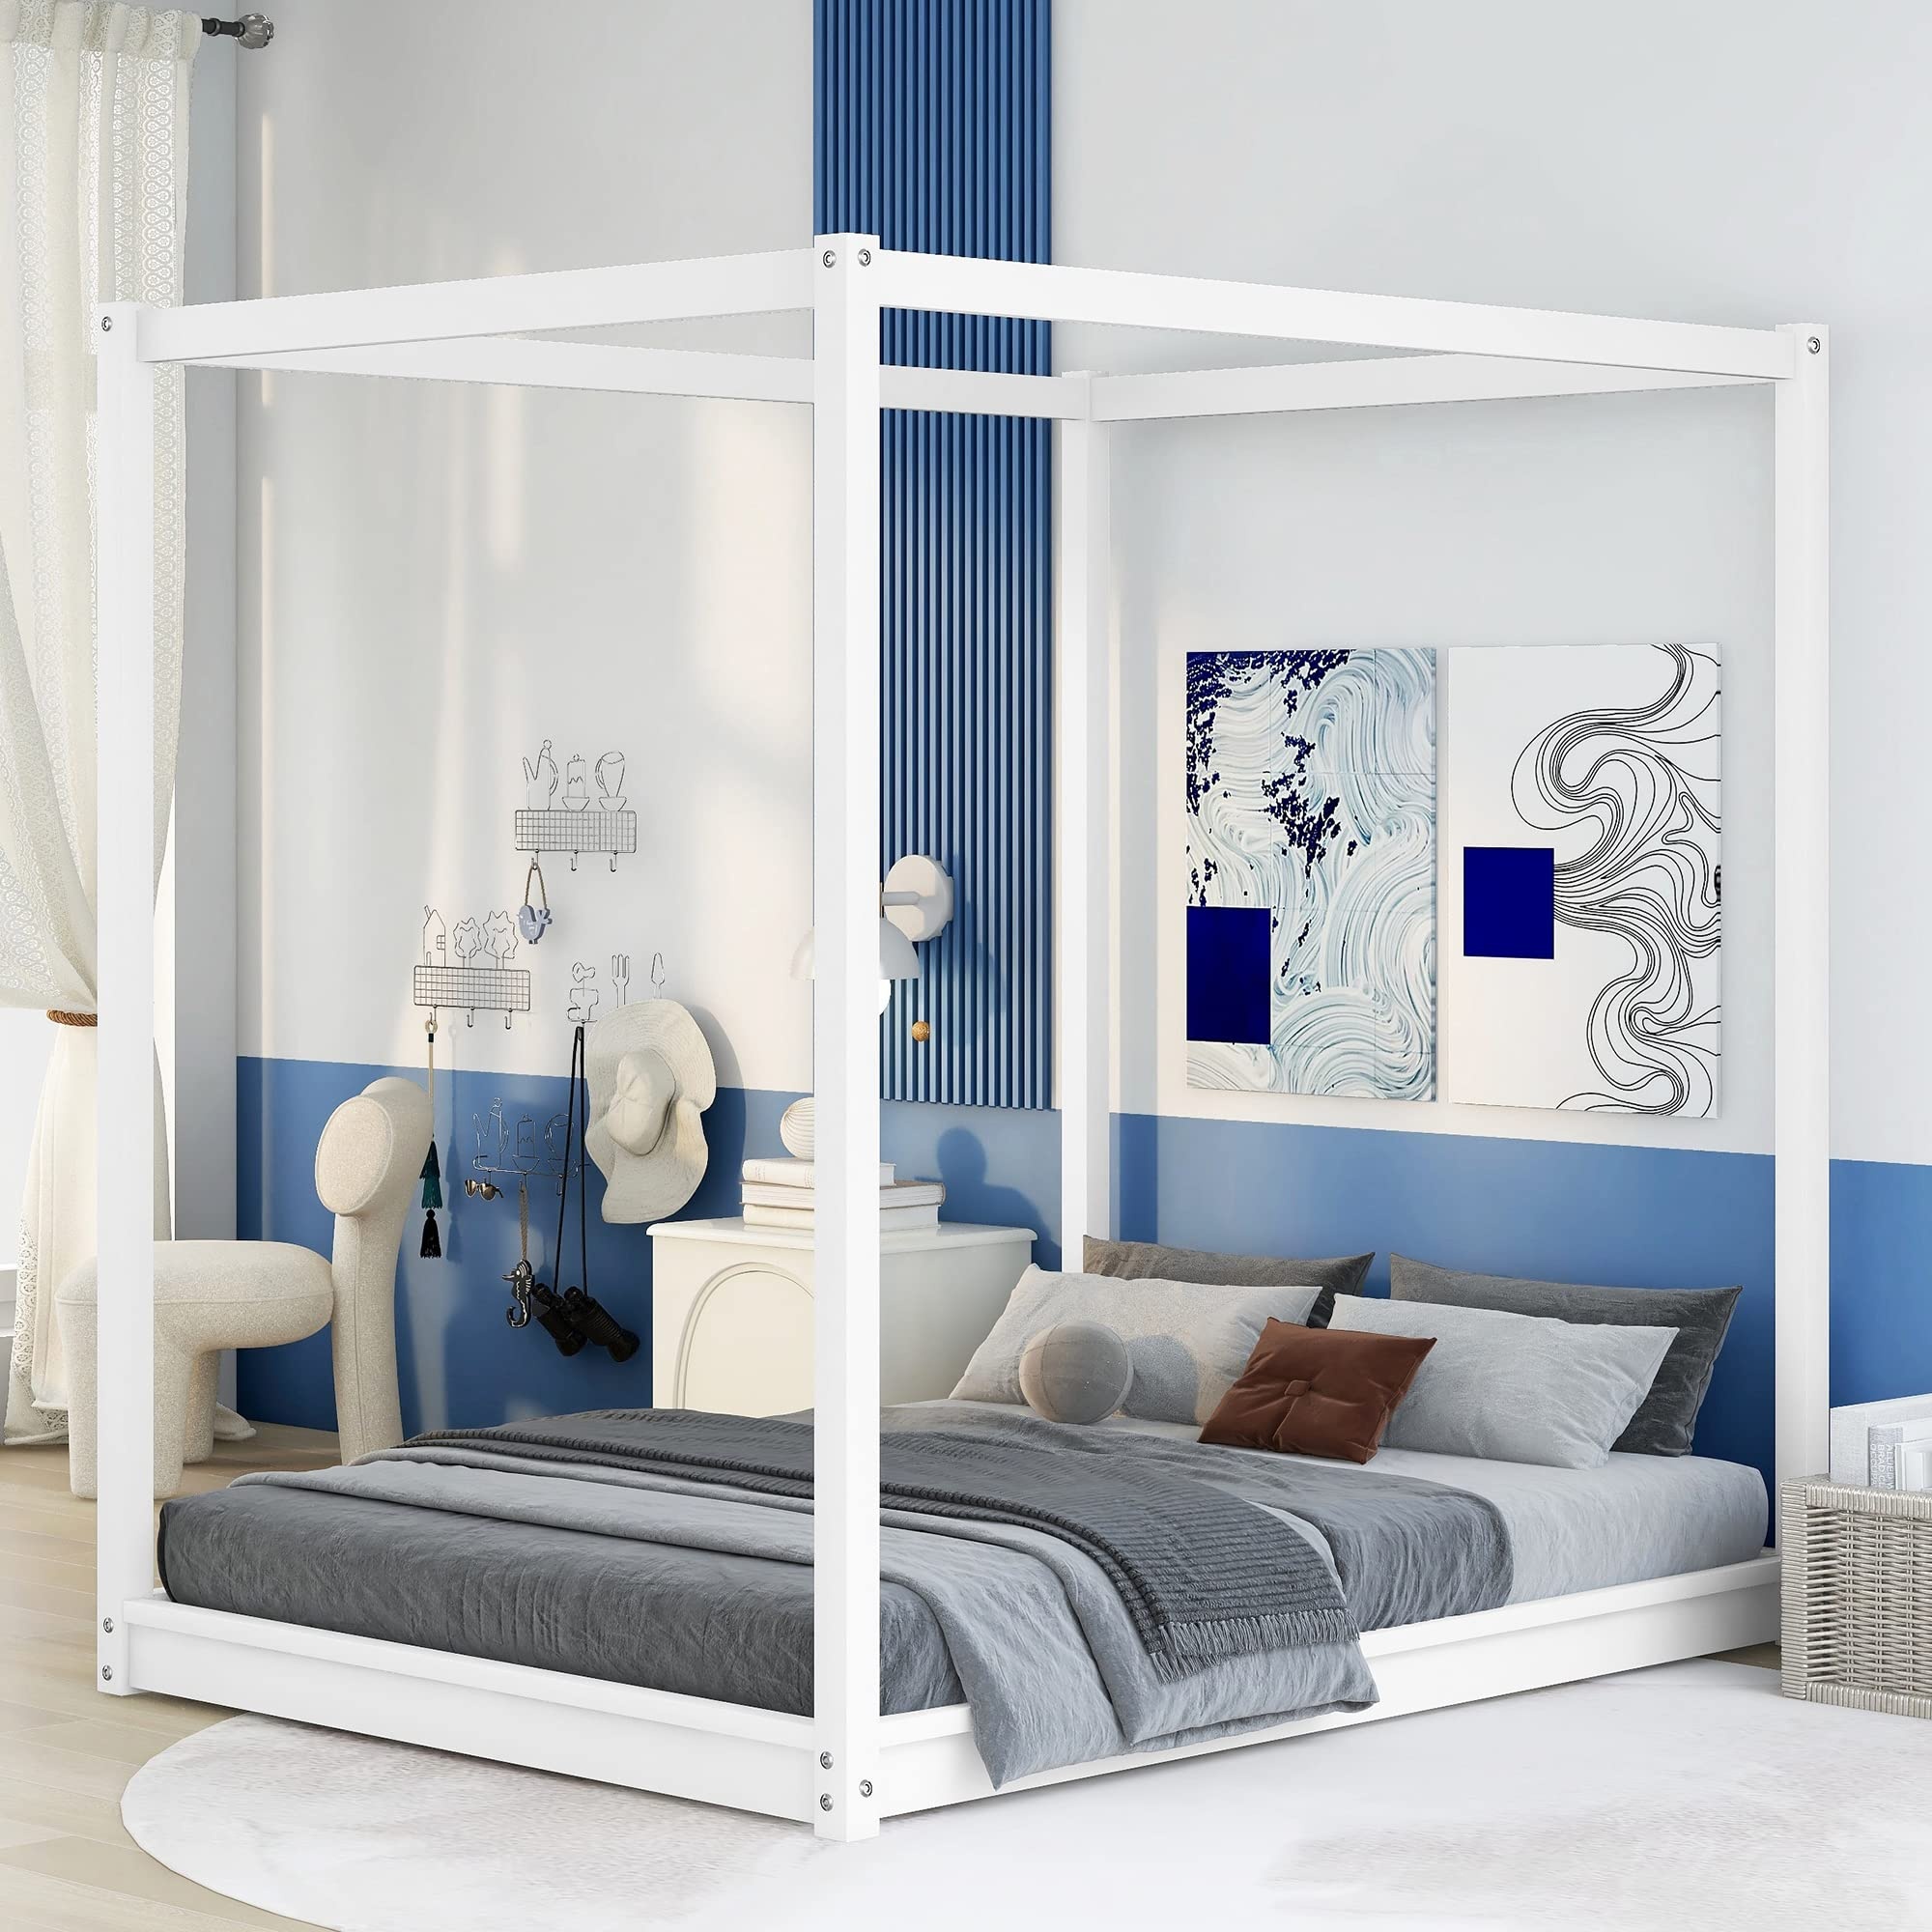
MWrouqfur 4-Poster Queen Size Canopy Floor Bed Frame,Morden Wood Low Profile Platform Beds with Wooden Slats Support, No Box Spring Needed (White)
Brand: MWrouqfur Color: White Features: 【Contemporary Style Canopy Bed】:The Queen size 4-poster canopy bed is an eye-catching piece with a contemporary design that will make perfect centerpiece for your bedroom. With low profile design, it is crafted with a solid pine wood construction on natural finish. It includes secured bed slats without needing a box spring 【Solid Construction Canopy Bed】: This Queen size 4-poster canopy bed frame made of solid pine wood and particle board , the Queen size floor bed provides a dense and strong support for up to 220 lbs. The wood canopy full bed creates a strong foundation and reliable support from one restful night to another, its durable construction promotes long-lasting performance and enjoyment 【Better Sleep Experience】: This natural canopy floor bed frame, made from solid pine wood ,6 support legs are in contact with the floor, solid reinforced slats, the mattress will be well supported and your body weight will be evenly distributed for a great sleeping experience. Enjoy every silently second for a good nights sleep or while resting for the perfect noise-free bed frame 【No Box Spring Needed 4 Poster Floor Bed Frame】: The bed frame Queen size with a sturdy wooden slat system plays a significant role in preventing both inner-spring and mattress from sagging as well as facilitating air circulation for the mattress, so the Queen canopy bed frame is no need to buy an additional box spring. And Classic design canopy wood frame bed with 4 posters ,allows for decorative curtains to make you bed romantic 【Queen Poster Bed Dimensions】:83.9''L*63.6''W*74.8''H. Our wood Queen size floor bed will come in 1 packages with clear instructions and hardware, mattress is not included; Customers' satisfaction is our top priority, please feel free to contact us if there are missing or damage parts Details: Queen Size 4-Poster Canopy Floor Bed Frame with Support Legs When choosing a bed ,this bed meets your all requirements. Designed with a clean silhouette, this eye-catching piece is crafted in sturdy pine wood and MDF that is stable and durable.The slat base is designed to allow air to pass freely beneath your bed, which will keep the underbed space cool and ensure your mattress stays fresher for longer! No bed base or box spring required.And the support legs offer extra support. Simply add your favorite bed mattress, some luxury bedding, and even canopy bed curtains to create a distinct look that’s all your own. Description Material: Pine Wood+MDF Size: Queen Color: White/Natural Numbers of Package: 1 Spring Box: No Need Assembly Required: Yes Dimensions Overall Product Dimension: 83.9''L*63.6''W*74.8''H Bed Dimension: 83.9''x63.6'' Total Height: 74.8” Number of slats: 8 pcs Overall Product Weight: 68.5 lb Bed Weight Capability: 300 lb Recommend Mattress Thickness: 8-10” EAN: 0701063778720 Part Number: 1002 model number: HSY855
Brand: MWrouqfur
Category: Furniture > Beds & Accessories > Beds & Bed Frames > Wall Beds & Bed Frames